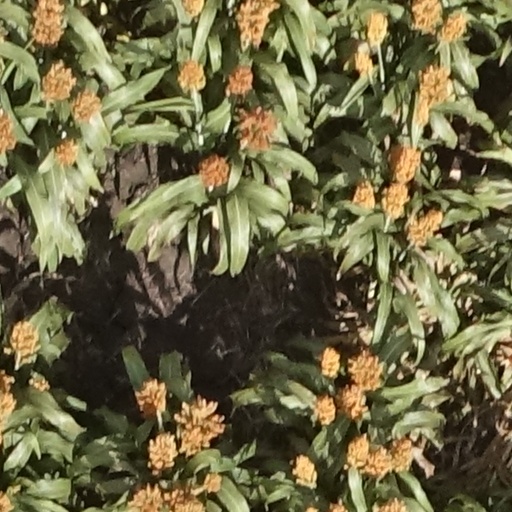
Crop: sorghum